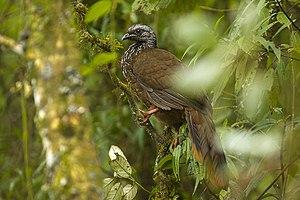
La Pénélope barbue est une espèce d'oiseau de la famille des Cracidae.